Živnostenská Banka

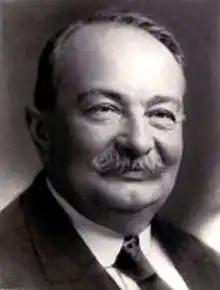
Jaroslav Preiss (1870-1946) joined ZIBA in 1907 and led it from 1917 to 1938

ZIBA grew rapidly in the wake of the formation of the Czechoslovak Republic in late 1918. In 1919, it took over control of the Böhmische Escompte-Bank (BEB) from the expropriated Austrian bank Niederösterreichische Escompte-Gesellschaft, and the BEB in turn acquired the operations of Austria's Creditanstalt in Czechoslovakia. At the same time, ZIBA opened branches in Bratislava and Košice which had become part of the new country.